Theobald Jones

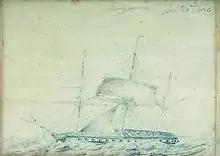
The 40-gun fifth-rate frigate HMS "Emdymion", on which Jones served during the Dardanelles Operation in 1807

Jones joined the navy in 1803 as a volunteer midshipman aboard HMS "Melpomene", taking part in the bombardment of French ports.